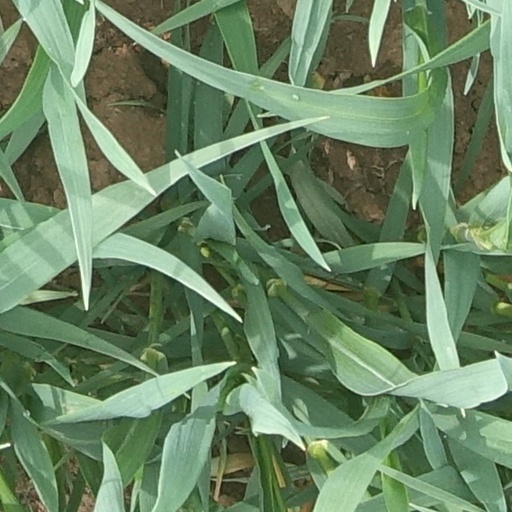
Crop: wheat